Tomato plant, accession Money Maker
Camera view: vertical (180 deg); turntable rotation: 90 degrees
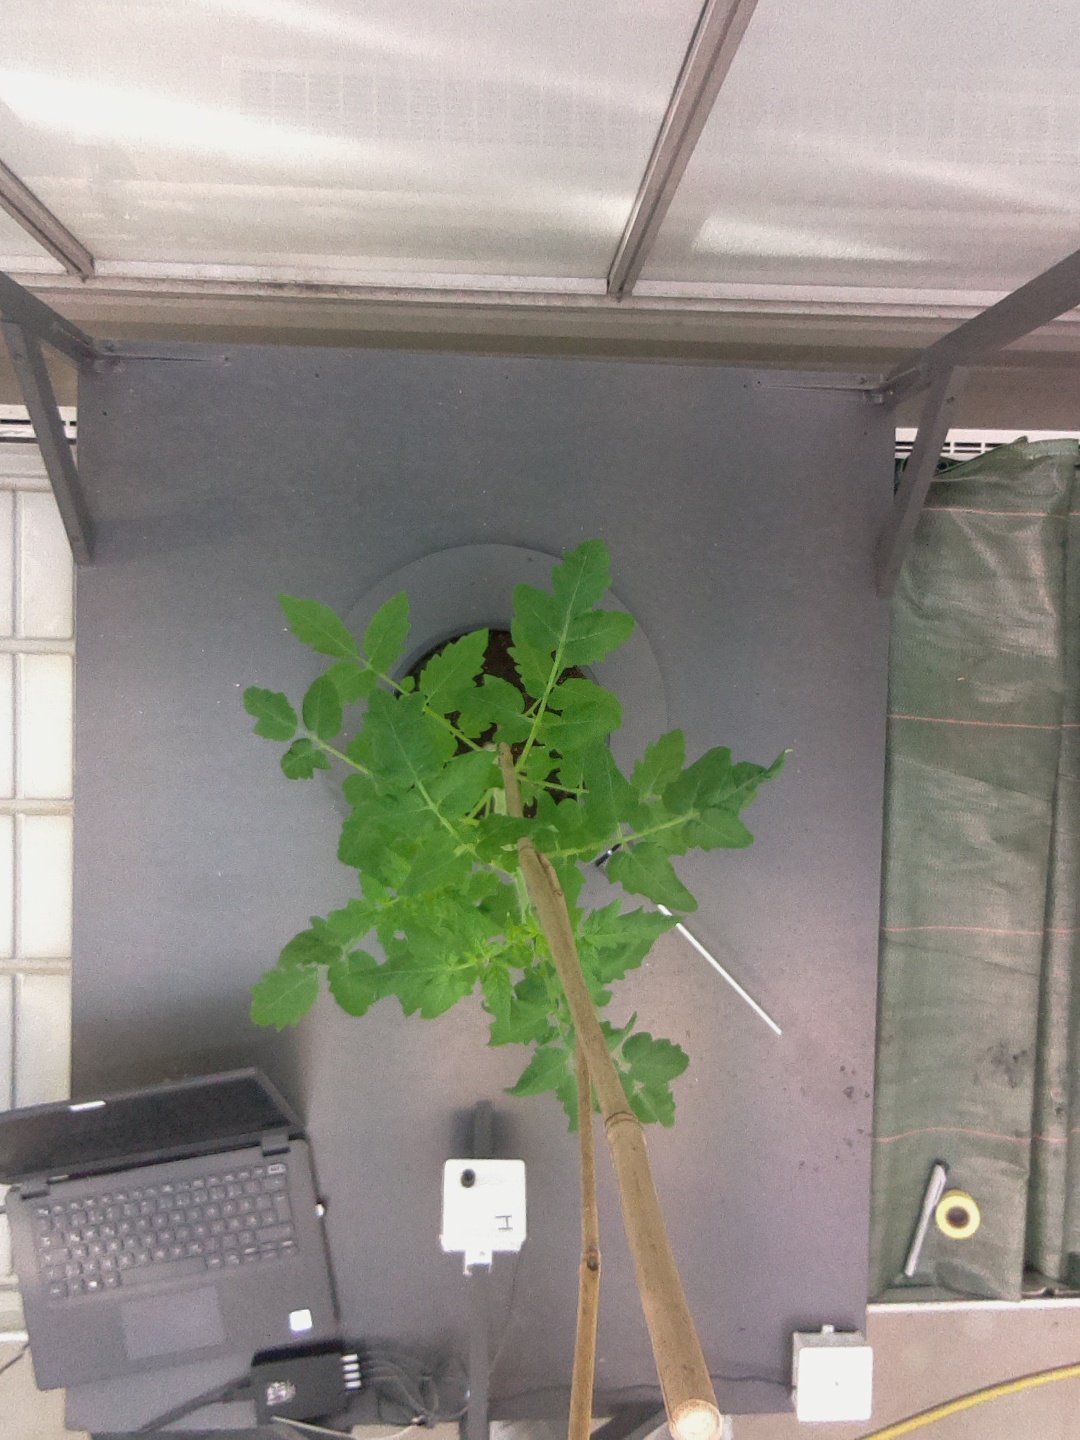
BBCH growth stage 20: First Side shoot start formed